Kamleika

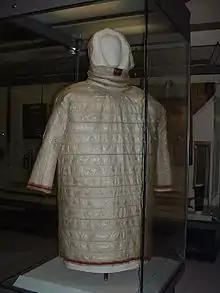
A Kamleika displayed at the Royal Albert Memorial Museum & Art Gallery

A kamleika is an Aleut robe made from sea mammal (mostly sea otter) intestine, which was light and waterproof. They also sometimes had robes to protect against threats such as heavy wind and rain. They were sewn with grass, and each took around a month to make.